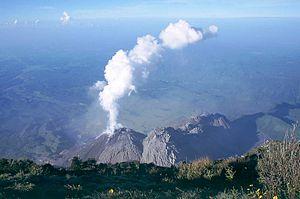
Le Santa María, également appelé par métonymie Santiaguito du nom de son dôme de lave ou encore Gagxanul, est un volcan du Guatemala. Il est en éruption depuis 1922 et produit fréquemment des nuées ardentes et des lahars qui ont entraîné des dégâts matériels et des morts parmi la population qui vit en contrebas.